Wyndmoor, Pennsylvania

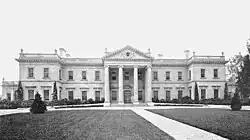
Whitemarsh Hall (Edward T. Stotesbury mansion), (built 1916–21, demolished 1980)

William Penn, the founder of Pennsylvania, reserved Springfield Township as one of his family's original manors in the 1680s.